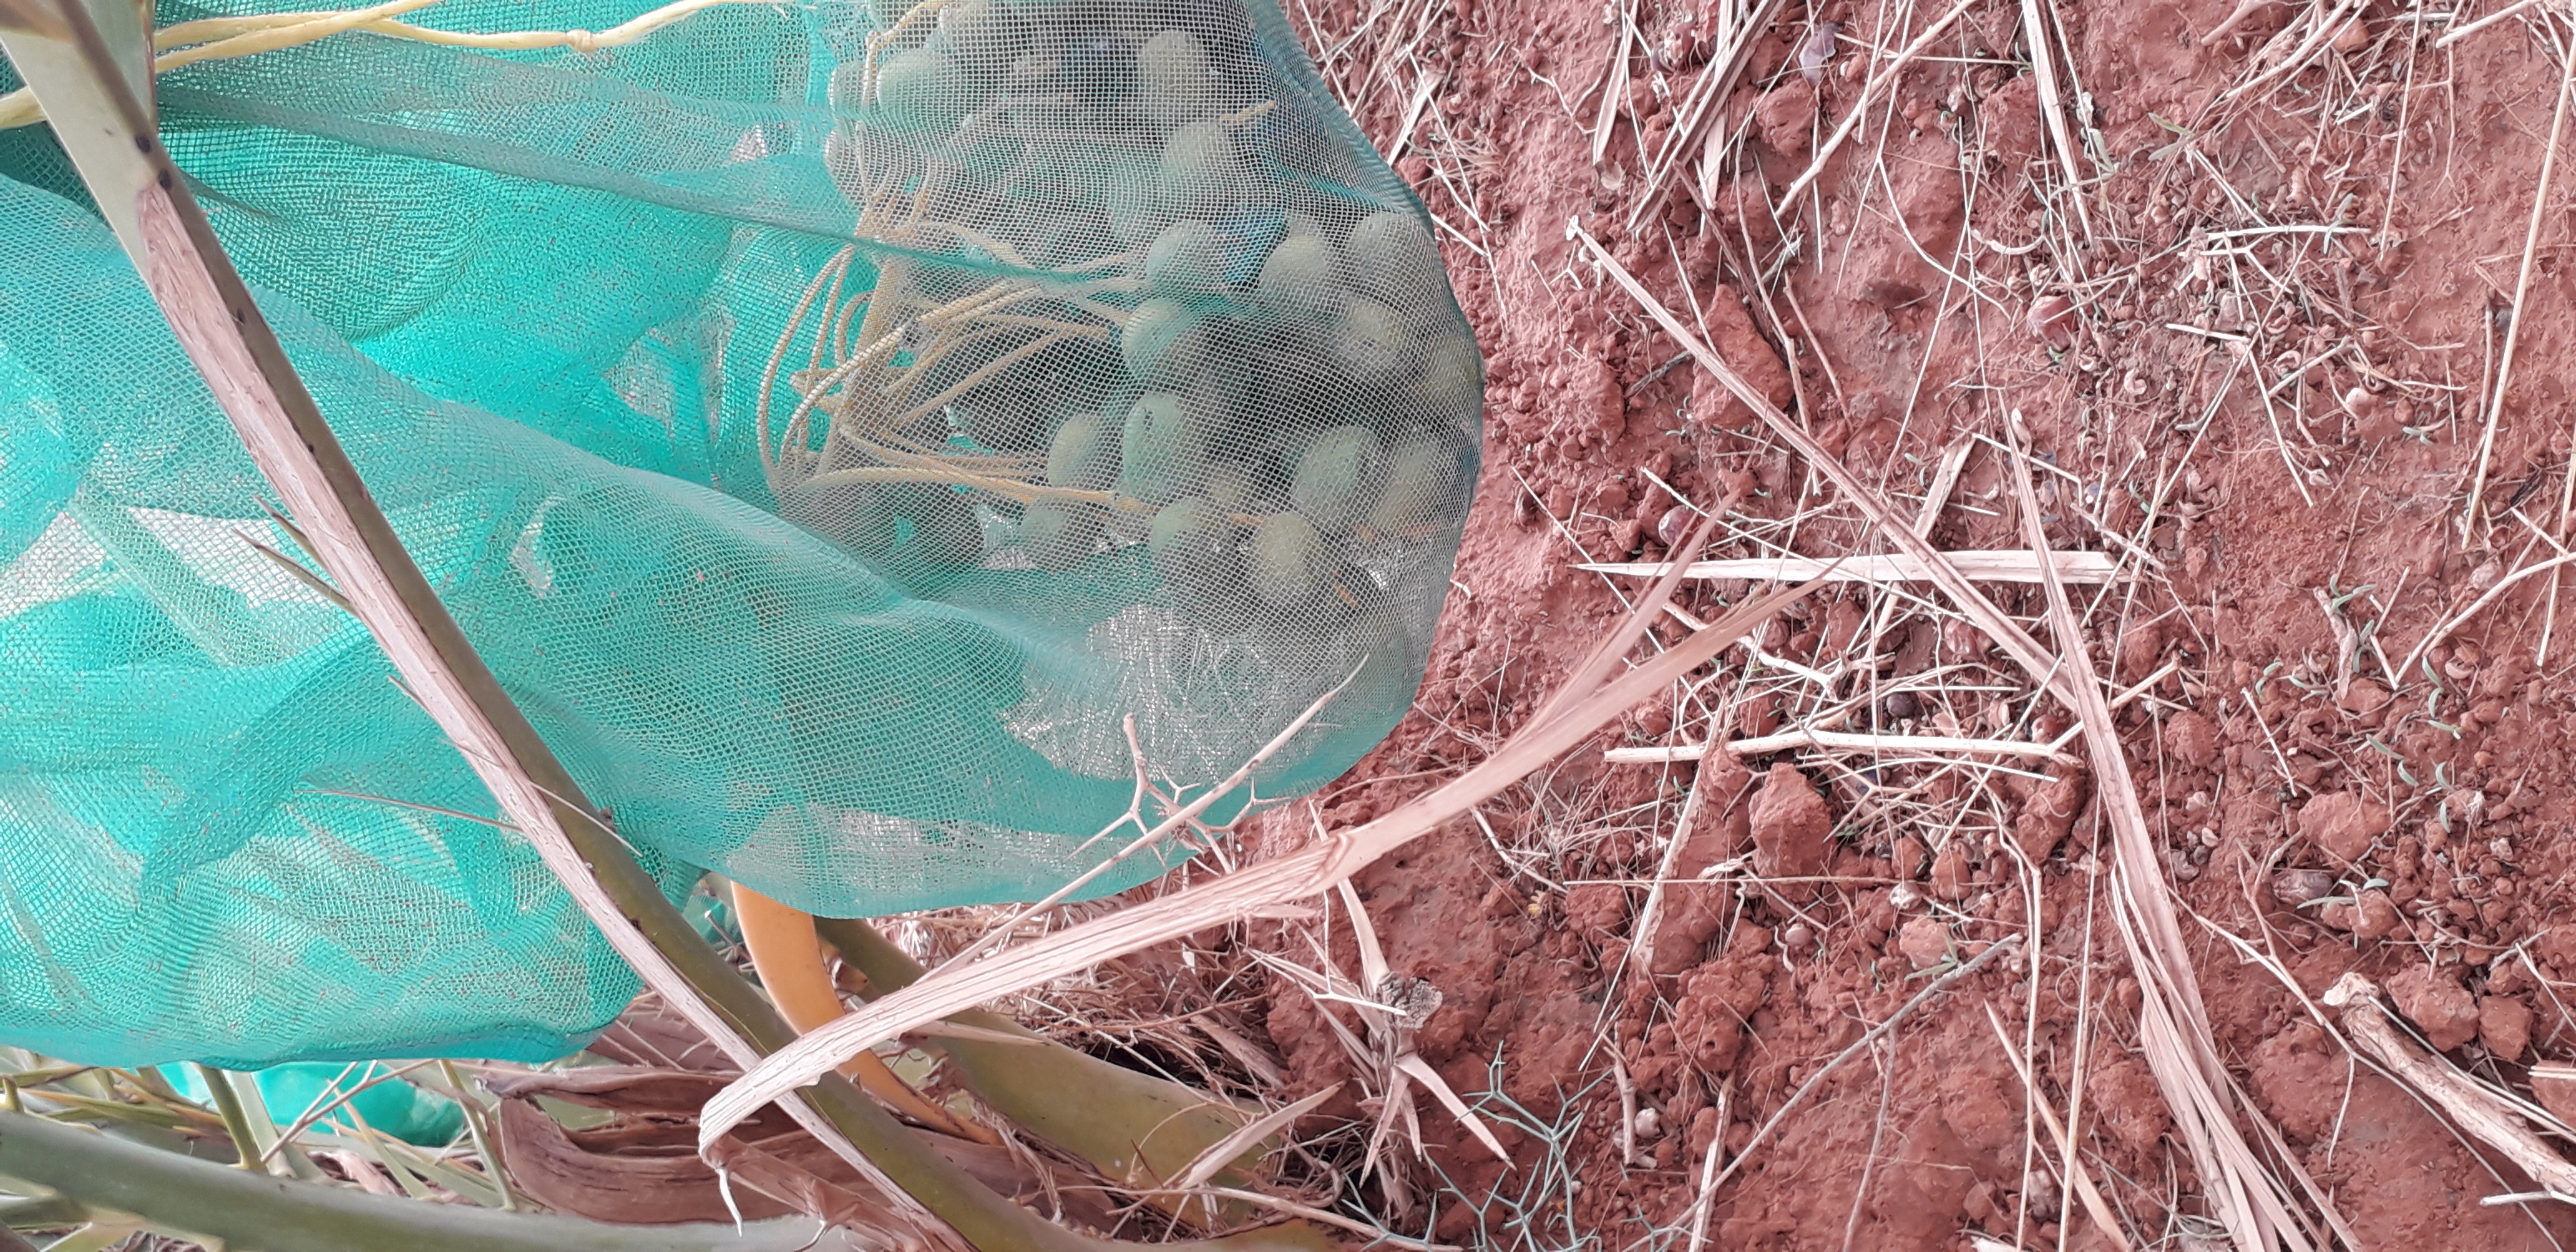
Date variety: kholt